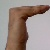
The image shows a hand gesture representing a space in Indian Sign Language.